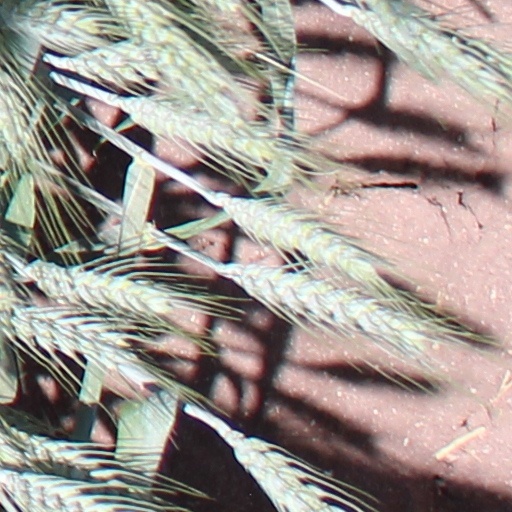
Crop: wheat